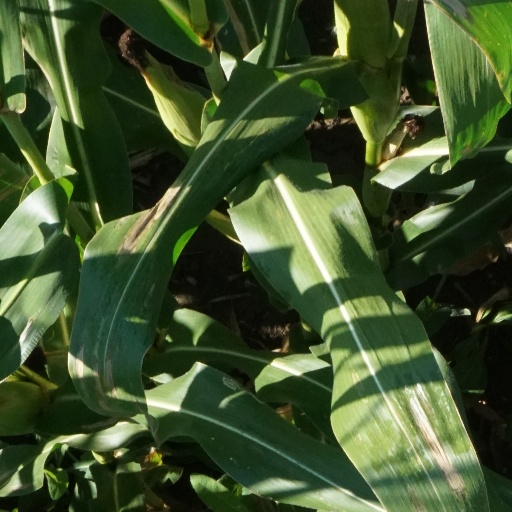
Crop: maize; corn